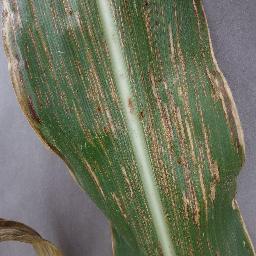
Label: Corn___Cercospora_leaf_spot Gray_leaf_spot